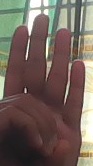
ASL sign: 0